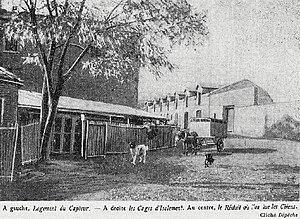
La fourrière municipale de Toulouse, en 1913.
Un chien des refuges ou chien de refuge, parfois appelé chien de sauvetage, est un chien qui a été sauvé d'une euthanasie probable et placé dans refuge animalier après avoir été reconnu comme chien errant, après un abandon ou après avoir été retiré à son ancien propriétaire pour cause de violence, d'utilisation illicite ou de négligence.
Une fourrière animale est une structure où sont enfermés, pendant une durée limitée, les animaux abandonnés ou errants recueillis sur la voie publique. La fourrière est un service public et se distingue du refuge animalier qui est géré par une association.
Un chien errant est un chien qui vit sans entrave ni domicile parce qu'il n'appartient à personne ou parce que le lien avec son maître est cassé, par fugue ou abandon ou parce que son maître est décédé. En Occident, le chien errant est en général rapidement sorti de son état de vagabond, soit par un humain de rencontre qui le recueille et l'adopte, soit par des spécialistes chargés de la capture des animaux errants et de leur prise en charge ultérieure, mais les chiens errants depuis un certain temps se sont habitués, autant que faire se peut, à leur nouvelle vie. Leur comportement à l'égard de l'homme dépend pour une part du degré de dépendance alimentaire et des relations qu'ils ont pu entretenir individuellement lors des dépôts de nourriture qu'ils fréquentent.
Un refuge animalier est un endroit où sont accueillis les animaux de compagnie, mais aussi parfois des équidés et des animaux de production. Ils peuvent avoir été abandonnés pour différentes raisons telles que la maladie ou la désaffection de l'animal, ou avoir été sauvés d'un accident ou d'un propriétaire dangereux. Ces animaux secourus peuvent être proposés à l'adoption. Pour se désengorger, certains refuges choisissent de recourir à l'euthanasie d'un animal qui tarde à être adopté. Les refuges d'animaux de production sont souvent désignés sous les termes de sanctuaire pour animaux de ferme ou sanctuaire antispéciste.